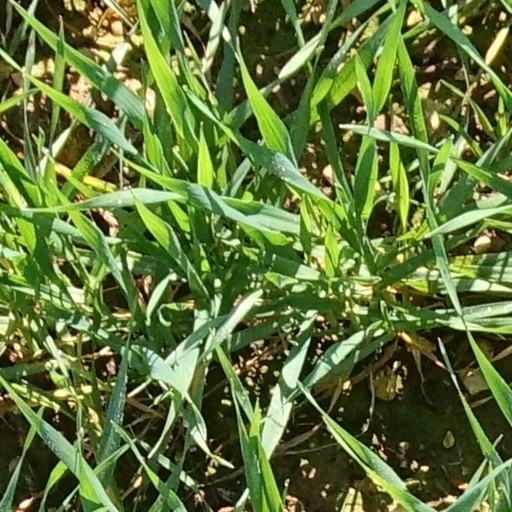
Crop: wheat